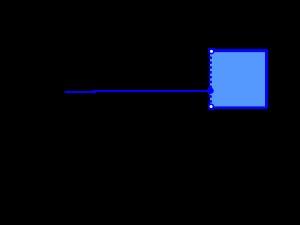
En mathématiques, les deux concepts topologiques duaux d'hémicontinuité supérieure et d'hémicontinuité inférieure permettent d'étendre aux multifonctions la notion de continuité d'une fonction. En analyse fonctionnelle un autre type d'hémicontinuité est défini pour les opérateurs d'un espace de Banach dans son dual topologique et en particulier pour les opérateurs d'un espace de Hilbert dans lui-même.